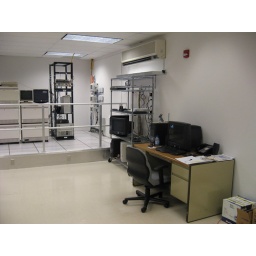
My official desk. My chair with wheels. I laugh in face of cubicle dwellers! &amp;gt;:-)